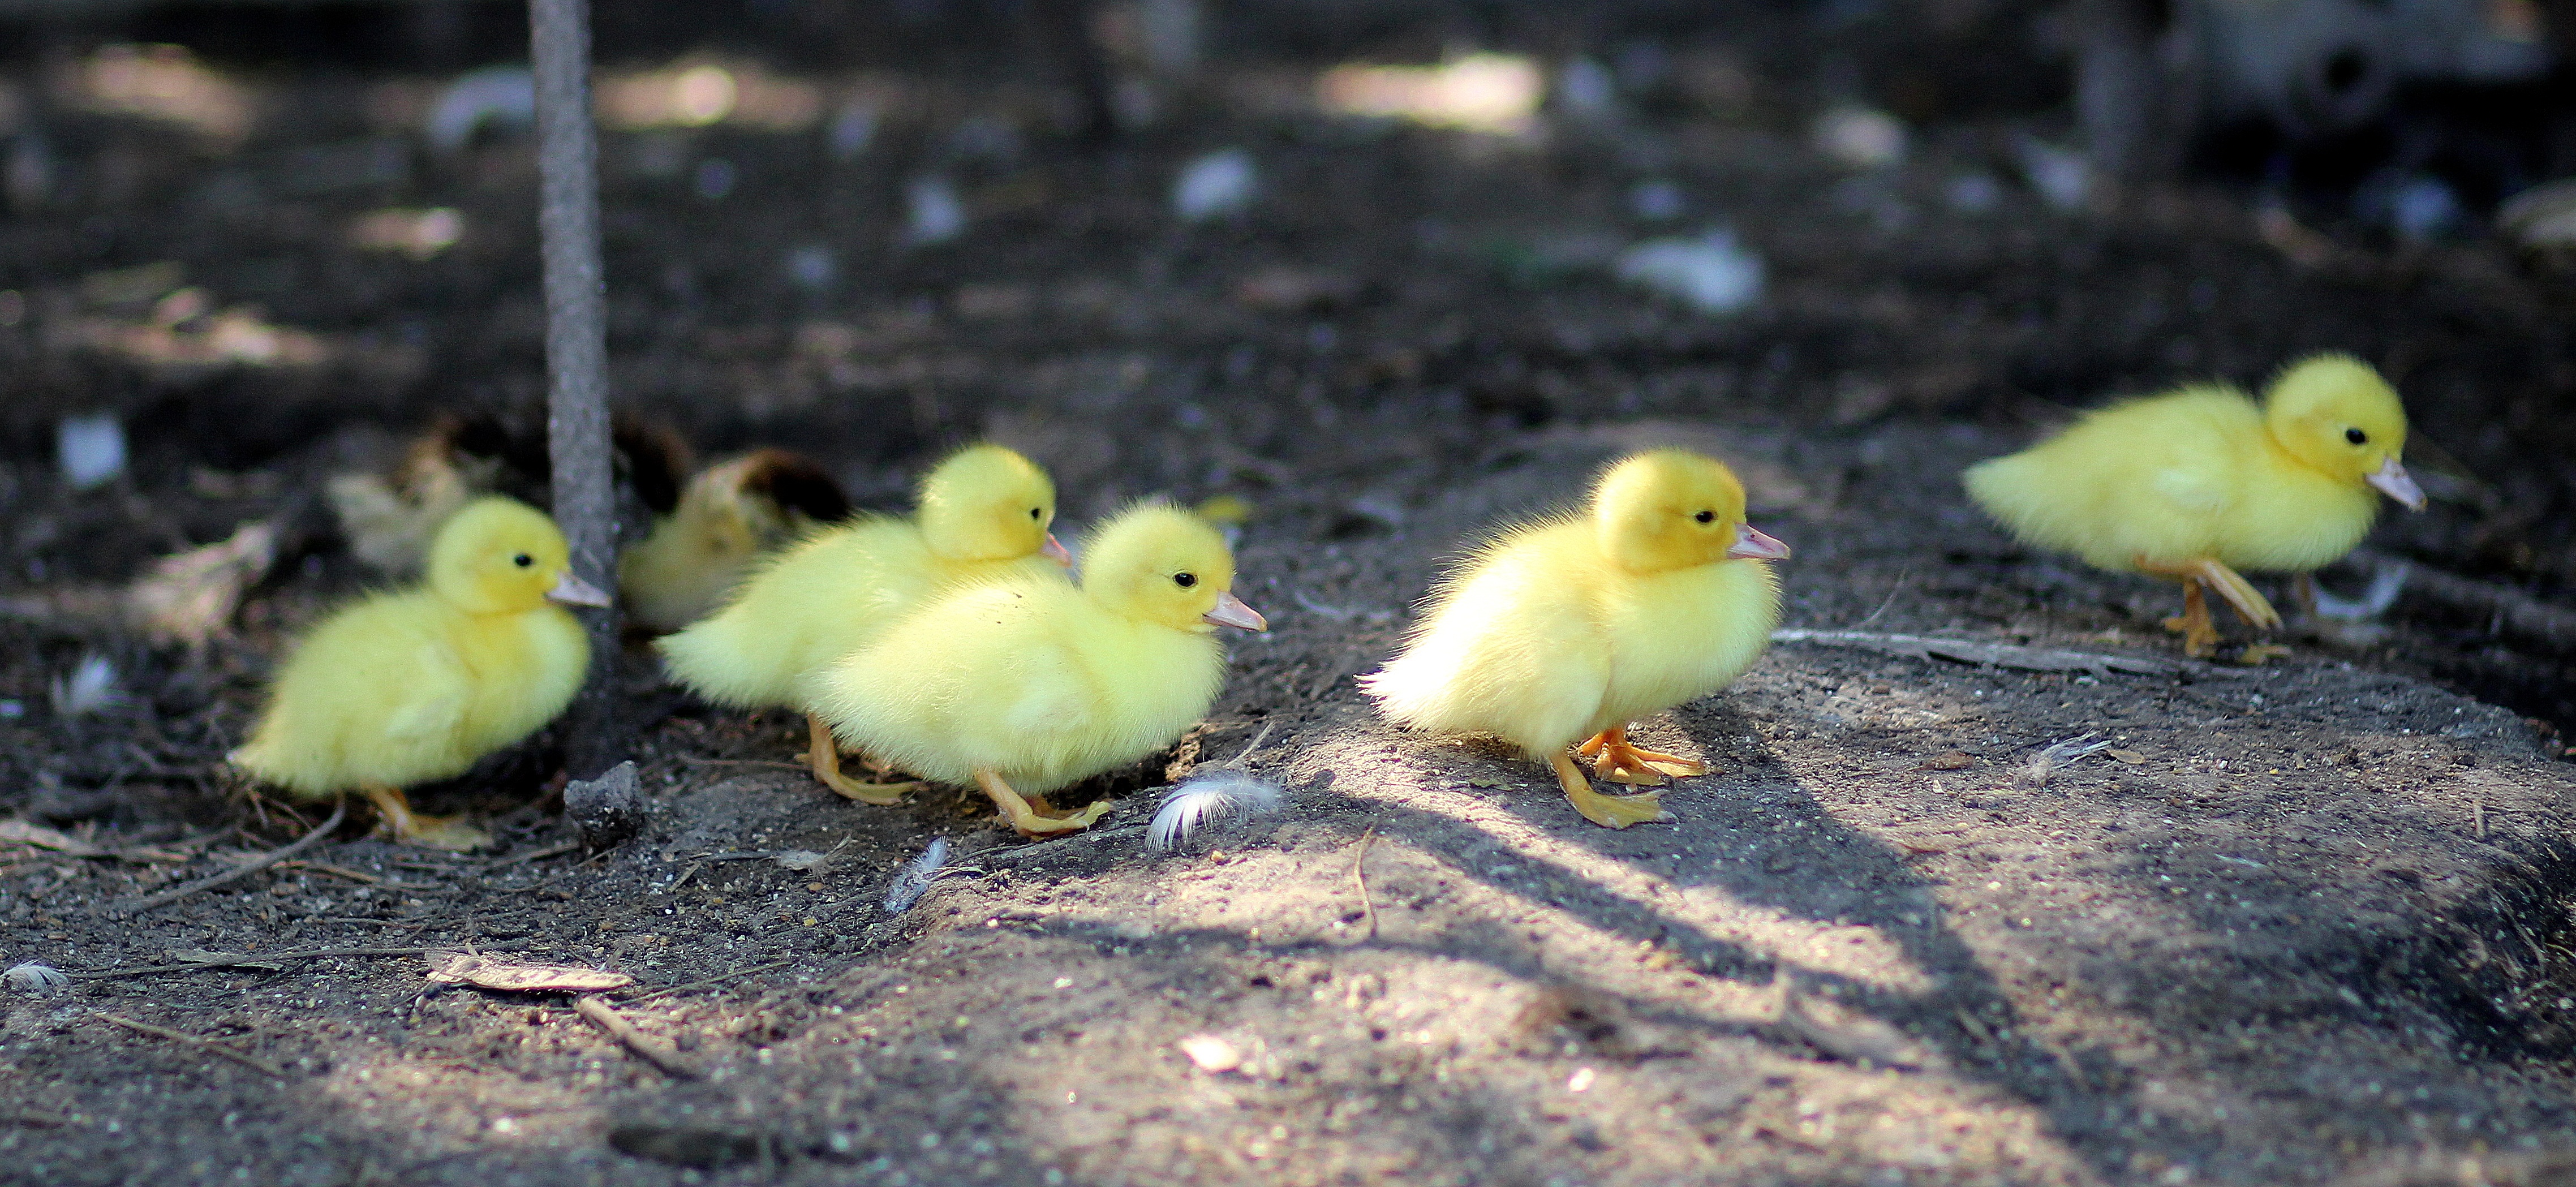
nature, bird, leaf, flower, cute, wildlife, food, green, fluffy, beak, small, yellow, flora, chicken, fauna, birds, duck, duckling, vertebrate, parrot, finch, parakeet, macro photography, old world flycatcher, perching bird, common pet parakeet